Highbury New Park

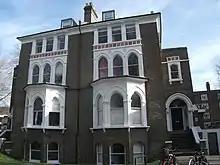
The former home of David Gestetner at number 124.

Highbury New Park is a street in Highbury in the London Borough of Islington which runs from Highbury Quadrant in the north to Highbury Grove in the south.